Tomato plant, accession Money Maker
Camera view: horizontal (90 deg, fisheye); turntable rotation: 0 degrees
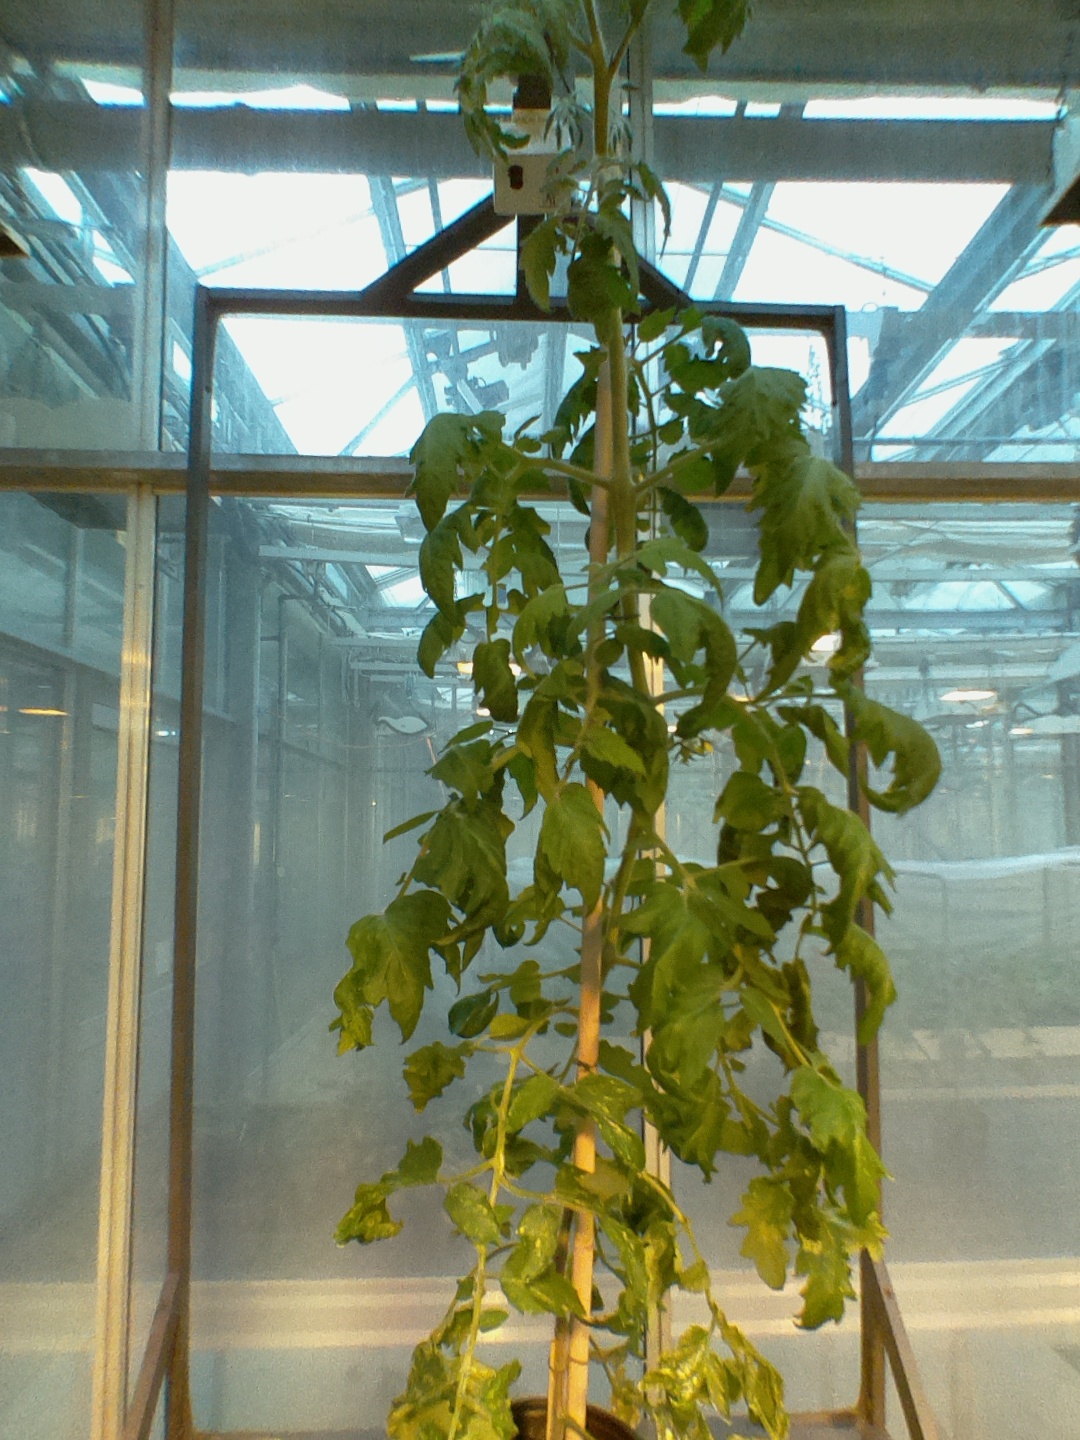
BBCH growth stage 63: 30%-40% of flowers open